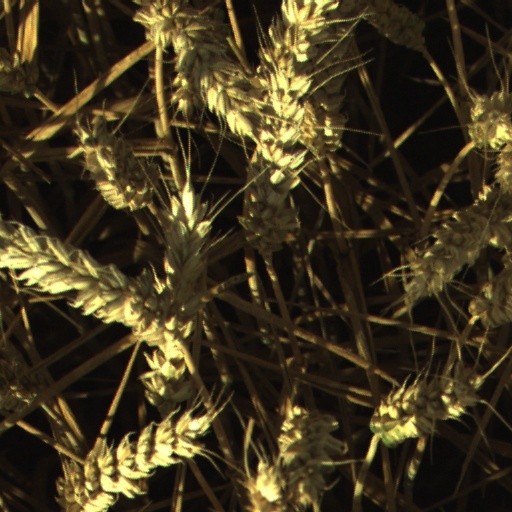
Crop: wheat